Arundel

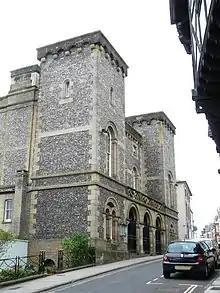
Arundel Town Hall

An electoral ward of the same name exists. This ward stretches north to Houghton with a total population at the 2011 census of 4,298. Arundel Town Council is based at Arundel Town Hall.